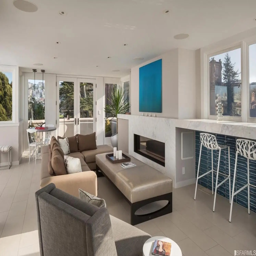
with a total of square feet of living space , this property is massive .